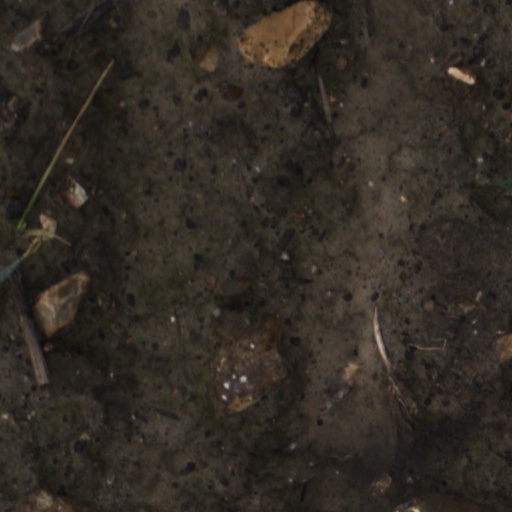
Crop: wheat